Whipsiderry

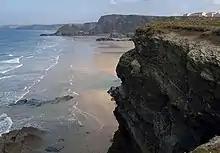
Whipsiderry Beach

Whipsiderry is a coastal hamlet north of Newquay in Cornwall, England, United Kingdom.